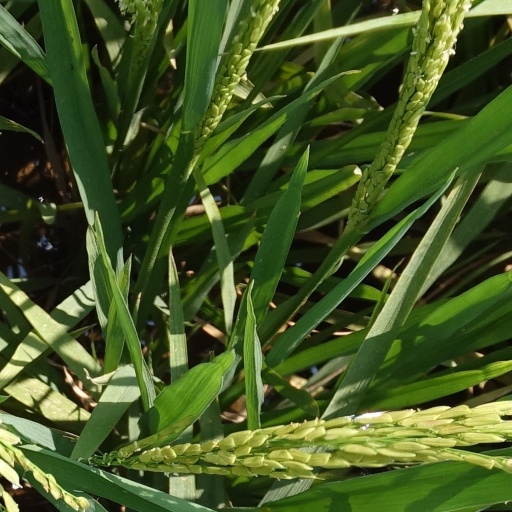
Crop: rice